Long Beach, California

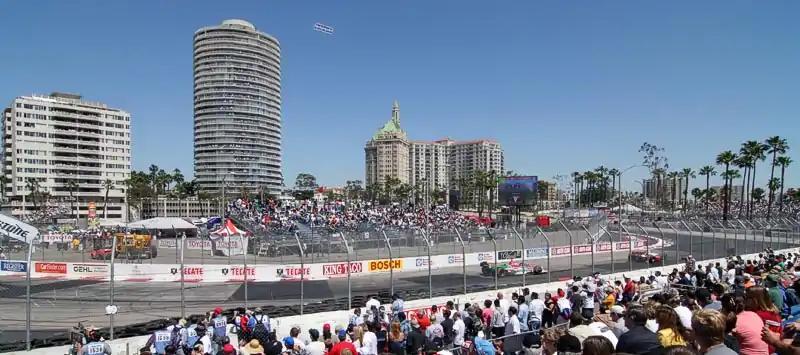
2005 Grand Prix of Long Beach, showing turn 10 and the Long Beach skyline

Rancho Los Alamitos is a historical site owned by the City of Long Beach and is near the Long Beach campus of the California State University system. The site includes five agricultural buildings, including a working blacksmith's shop, of gardens, and an adobe ranch house dating from around 1800. The Rancho is within a gated community; visitors must pass through security gates to get to it.